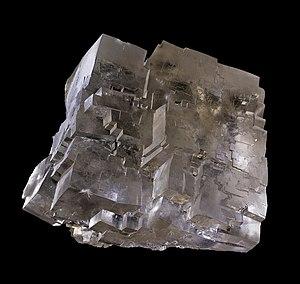
Halite Localité
L'histoire du sel de Haute-Saône retrace l'exploitation du sel gemme dans le sud-est de la Haute-Saône en Franche-Comté du XIIᵉ au XXᵉ siècle. Le gisement, formé durant le Trias supérieur, est mêlé au bassin houiller keupérien de Haute-Saône, dont le charbon est extrait pour alimenter les fours des salines. Il est l'un des plus importants gisements d'exploitation de sel en France.
Le clivage est l'aptitude de certains minéraux à se fracturer selon des surfaces planes dans des directions privilégiées lorsqu'ils sont soumis à un effort mécanique. L'existence et l'orientation des plans de clivage dépendent de la symétrie et de la structure cristalline et sont donc caractéristiques des espèces.
L'histoire du sel du Jura est l'histoire de l'exploitation du Trias supérieur à nos jours, sur ce qui est aujourd'hui le département du Jura, du bassin salifère de Franche-Comté.
Les mines de sel de Wieliczka, en polonais Kopalnia soli Wieliczka, sont des mines de sel situées à Wieliczka, près de Cracovie, en Pologne, inscrites dès 1978 sur la liste du patrimoine mondial de l’Organisation des Nations unies pour l'éducation, la science et la culture.
En chimie, un sel est un composé ionique composé de cations et d'anions formant un produit neutre et sans charge nette. Ces ions peuvent être aussi bien minéraux qu'organiques et monoatomiques aussi bien que polyatomiques.
Le chlorure de sodium est un composé chimique ionique de formule NaCl. On l'appelle plus communément sel de table ou sel de cuisine, ou tout simplement sel dans le langage courant. Cette roche évaporite a l'aspect d'une matière cristalline, sèche et solide, de densité 2,2, de dureté Mohs 2 et surtout friable, très soluble dans l'eau, avec un goût âcre et une saveur salée caractéristique. Cet exhausteur de goût, plus ou moins raffiné, est utilisé depuis des temps immémoriaux pour l'assaisonnement, la préservation et la conservation des aliments.
Le sel de table, sel alimentaire ou sel de cuisine, est composé essentiellement de chlorure de sodium. Il se présente sous différentes formes : gros sel, sel fin, fleur de sel.
L’halite ou couramment sel gemme dans le langage minier, est une espèce minérale solide composée de chlorure de sodium de formule brute NaCl. La roche évaporite tendre, très légère, fragile, à la ténacité cassante, à la saveur saline également dénommée halite qui le contient en très grande majorité recèle des traces d'iode, brome, fluor, fer, oxygène et silicium.